Sunshine Coast, Queensland

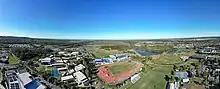
Aerial vista of the University of the Sunshine Coast and its surrounds in 2023.

The earliest residents of the Sunshine Coast were the indigenous Gubbi Gubbi and Wakka Wakka people. The territory of the Kabi includes about along the coastline from the 27th parallel northward to the mouth of the Burrum River. The country of the Wakka Wakka people was about that was roughly triangular to the west of the Kabi, including a small part of the Dawson, and meeting the northern Kabi boundary at Walla. The two tribes were friendly and intermarried and had the same class restrictions. The groups were nomadic, gathering food en-route as they moved from one campsite to the next.